Siege of Leith

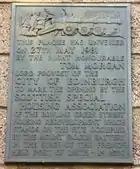
Modern plaque at the site of the Mount Falcon battery

Norfolk reported that, "Restaricke Deanrie is so sweete, that our campe lyeth not within halfe a myle and more of our trenches." The English began constructing their siege-works against the town in mid-April. There were trenches on the Hawkhill ridge north of Restalrig and towards Lochend Castle. South of Leith Links, at the latter-day site of Hermitage House, below the Magdalen Chapel on the ridge, there was a fortlet, "Mount Pelham" named after the captain of the pioneers, William Pelham. Pelham led a force of 400 pioneers. The fort faced across the present-day Leith Links towards the eastern side of the town and South Leith Church.